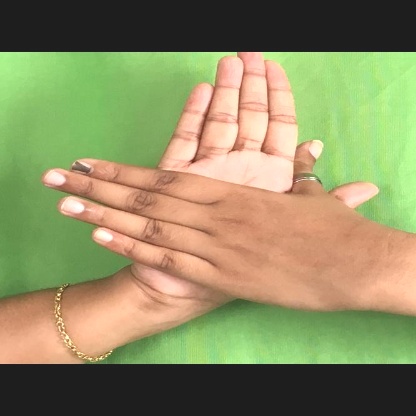
Mudra: Chakra